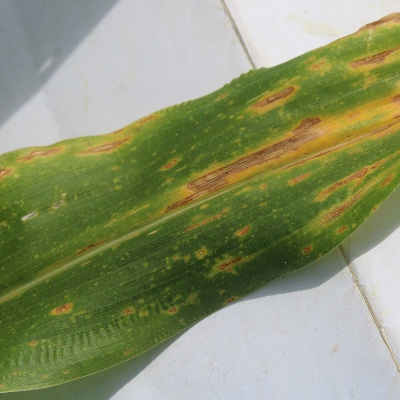
Crop: Maize
Condition: leaf blight